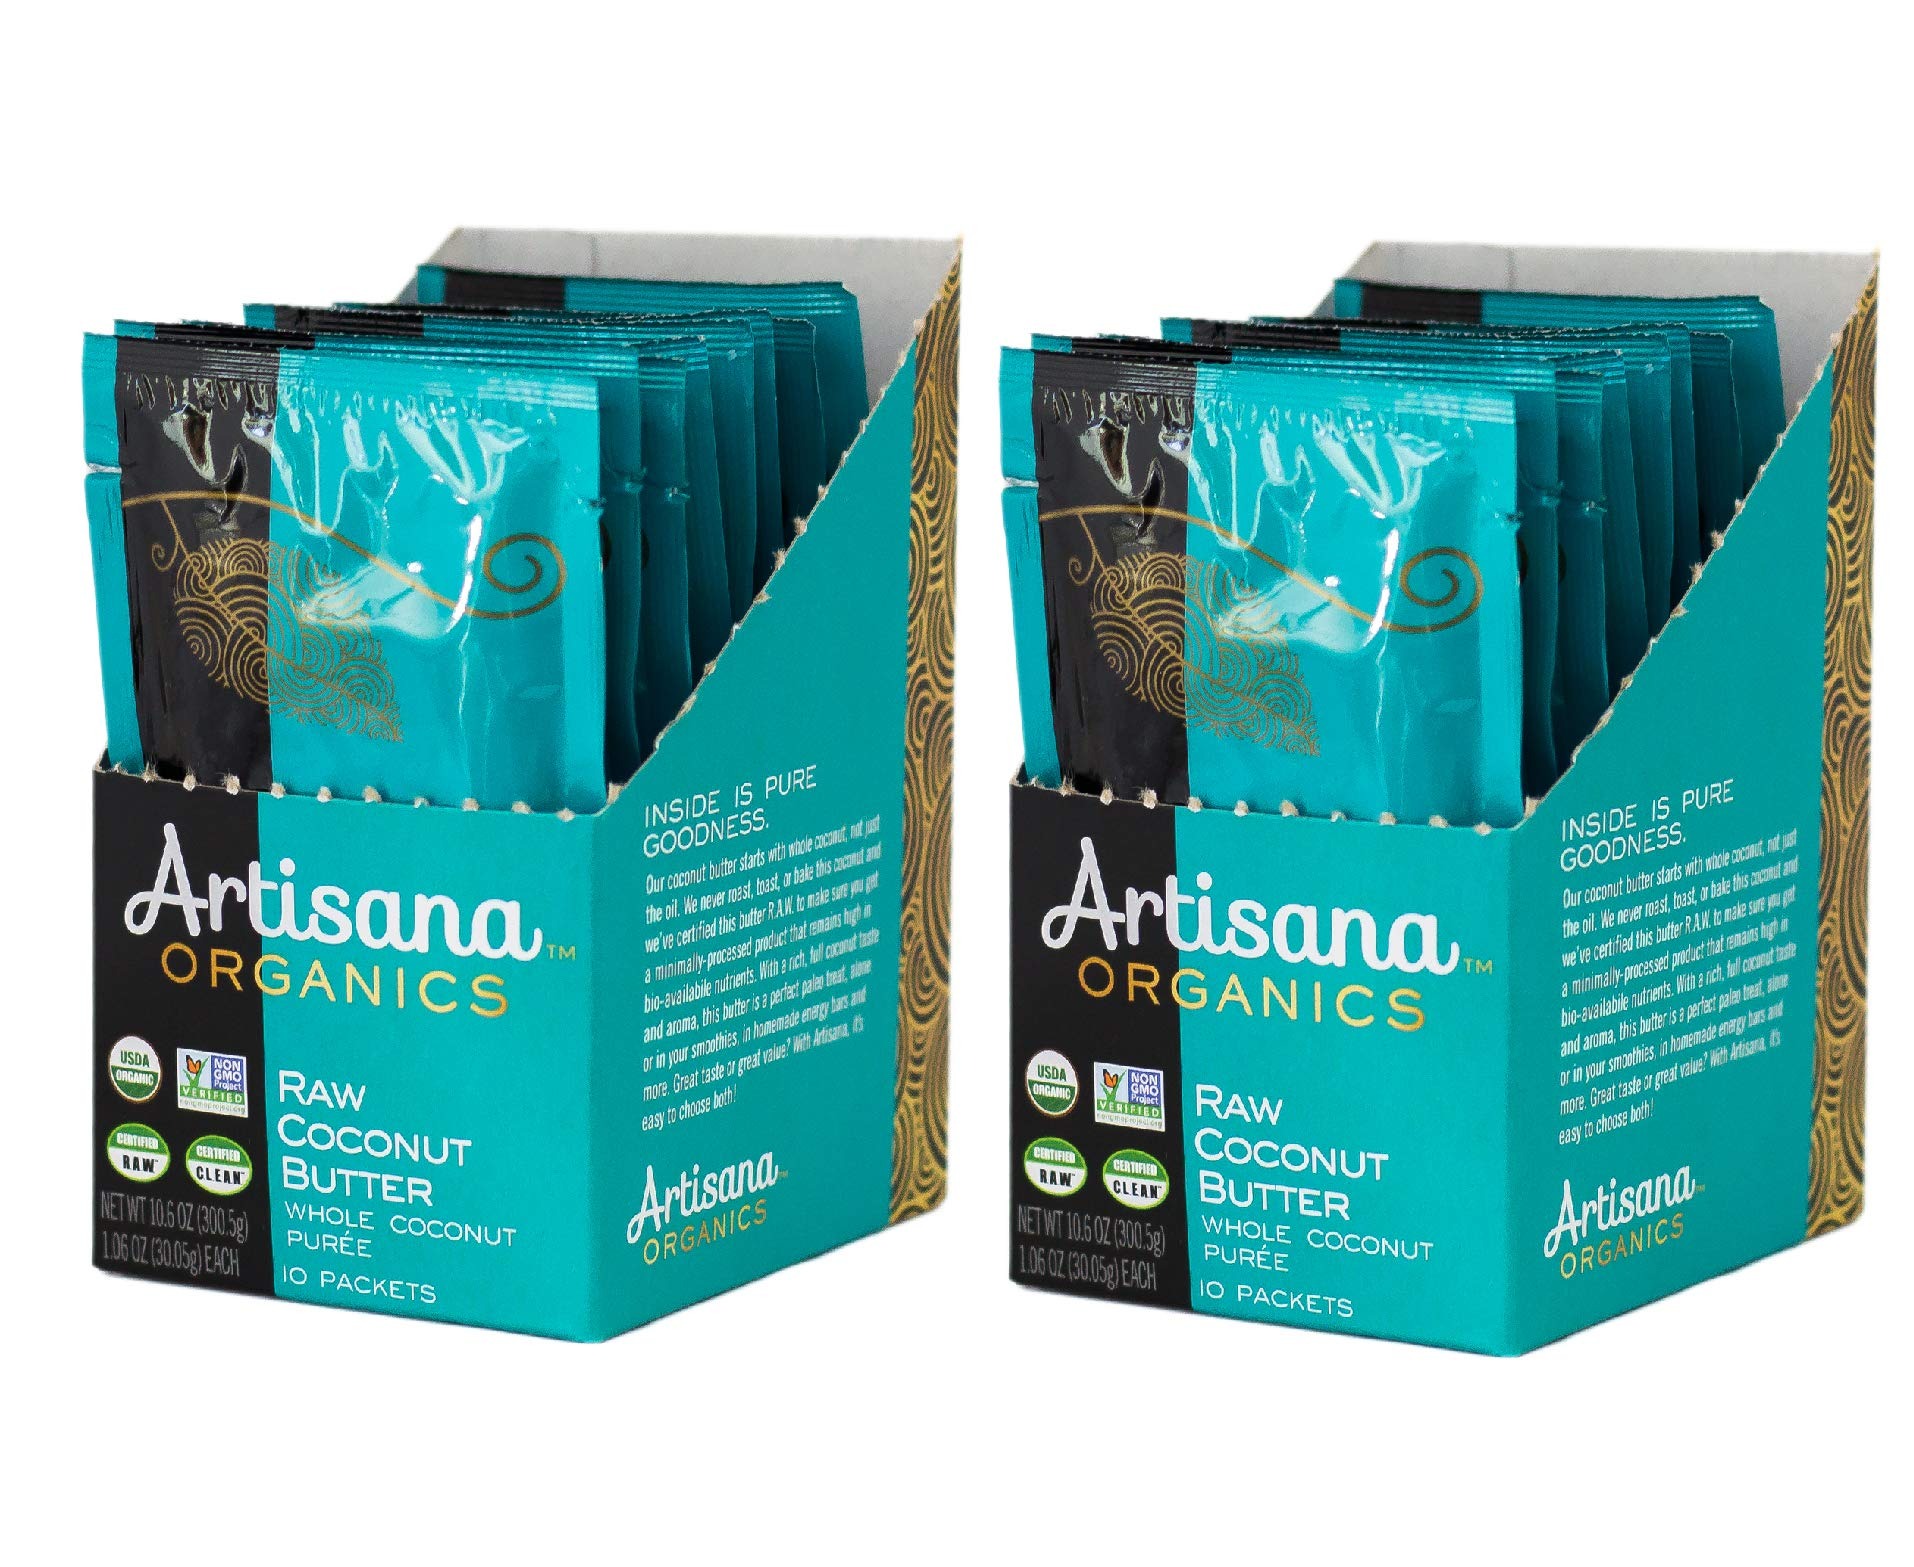
Item Name: Artisana Organics Raw Coconut Butter Snack Packs (20 Pack (1.06oz))
Value: 21.2
Unit: Ounce

Price: 32.71